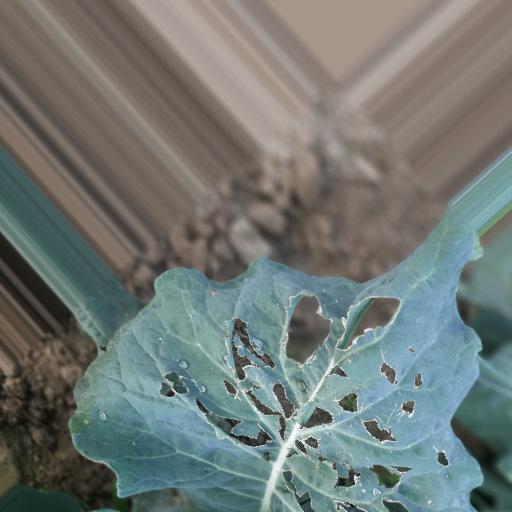
Label: Black Rot